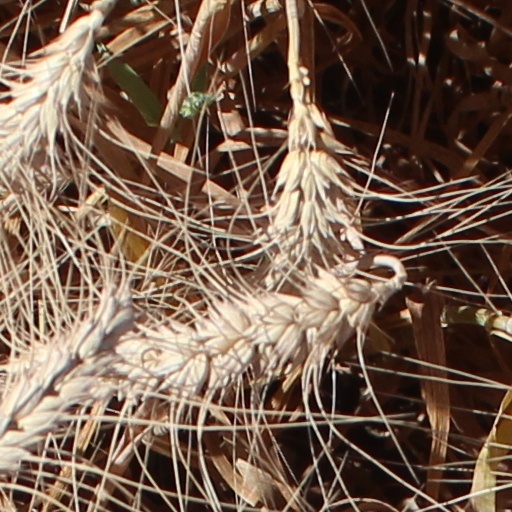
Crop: wheat